Tiu Keng Leng

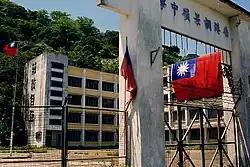
Rennie's Mill Middle School flying the Republic of China flag in 1995 (moved to near Hong Sing Garden and renamed as King Ling College after redevelopment)

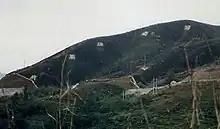
"Long live President Chiang" banner on the hill nearby

On 26 June 1950 the Hong Kong Government's Social Welfare Office (the predecessor of the Social Welfare Department) settled a considerable number of refugees from China – former Nationalist soldiers and other Kuomintang supporters (according to official government account, there were 6,800 of them) – at Rennie's Mill, following the Chinese Civil War. With the newly built temporary settlements, the colonial government provided food and living expenses to the refugees. The Hong Kong Government's original intention was to settle these refugees temporarily before they would be repatriated to Taiwan by the Kuomintang or to mainland China by the Chinese Communists. But this day never came for the Kuomintang (under the auspices of a political-oriented charitable body named Free China Relief Association which became prominent after the government suspended food ration in 1953), the residents of the enclave became more supportive to the Kuomintang cause. Thus, by the late-1950s, in correlation with the Cold War context in Asia at the time, Rennie's Mill gradually became a "Bastion Against Communism", with the flag of the Republic of China flying (earning it the sobriquet "Little Taiwan"), its own school system and practically off-limits to the Royal Hong Kong Police Force until 1962 when the Hong Kong Government decided to turn it into a resettlement estate due to its apprehension of the growing Kuomintang presence in the enclave. It also had a significant missionary presence. Owing to its pro-Kuomintang atmosphere, the 1967 riots did not have an effect on Rennie's Mill.